Kate Claxton

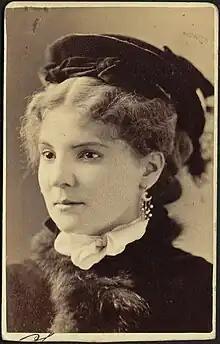
Kate Claxton, [ca. 1859–1870]. Carte de Visite Collection, Boston Public Library

Claxton first married in 1865 to Isadore Lyon; they later divorced. On March 3, 1878, she married Charles A. Stevenson, and in 1911, they divorced. Her son Harold Stevenson committed suicide in 1904.